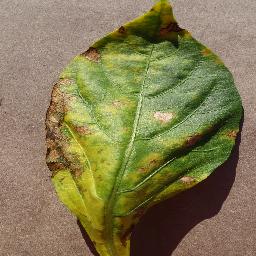
Label: Pepper,_bell___Bacterial_spot